Rui Tavares

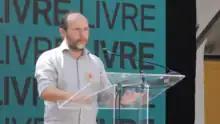
Rui Tavares speaks during the 10th Congress of LIVRE, in 2021

In the 2021 local elections, Tavares was elected member of the Lisbon City Council. Tavares had run alongside incumbent Mayor Fernando Medina on the electoral list of the ""Mais Lisboa"" coalition (Socialist Party and LIVRE), to be the councillor with the "Human Rights, Knowledge, Science, and Culture" portfolio on a Socialist-led City Council. The majority, however, was won by the ""Novos Tempos"" coalition (PSD/CDS–PP/Alliance/MPT/PPM); Tavares stated his intention to serve as opposition within the City Council to the new centre-right Mayor, Carlos Moedas.